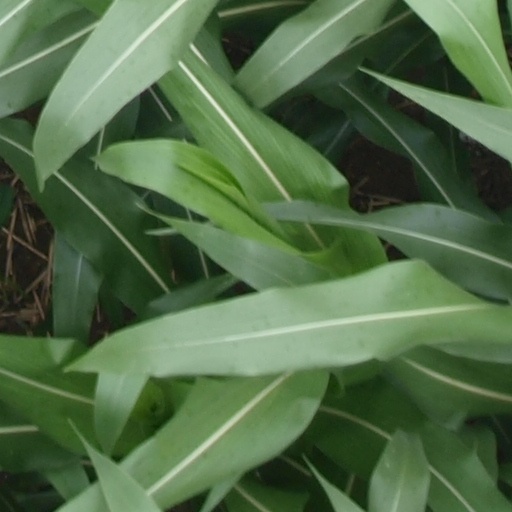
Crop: maize; corn